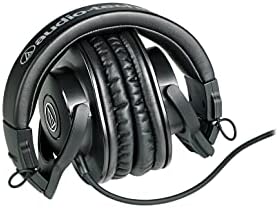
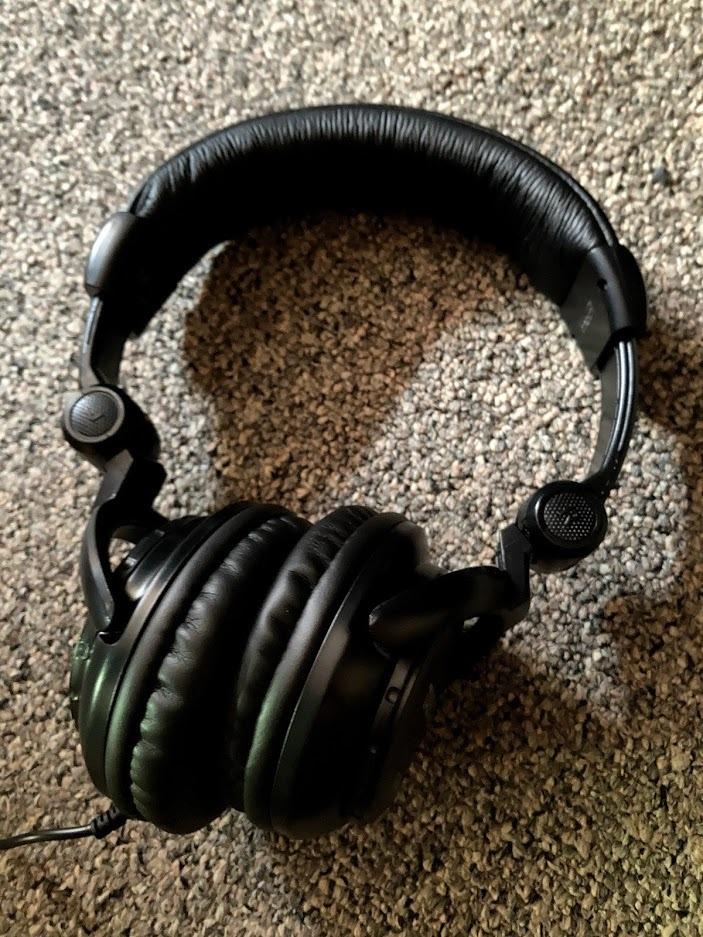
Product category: headphones
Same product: no